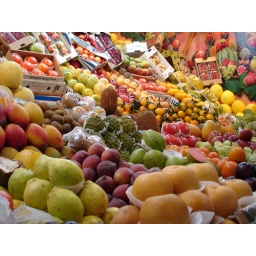
A table in a open-air market full of Brazilian fruits